Catscratch

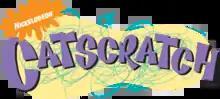

Catscratch is an American animated television series created by Doug TenNapel for Nickelodeon. It aired from July 9, 2005, to February 10, 2007. It is a loose adaptation of TenNapel's comic book series, "Gear", which in the series is also the name of a monster truck owned by the three main characters. The series features music composed by longtime TenNapel collaborator Terry Scott Taylor.